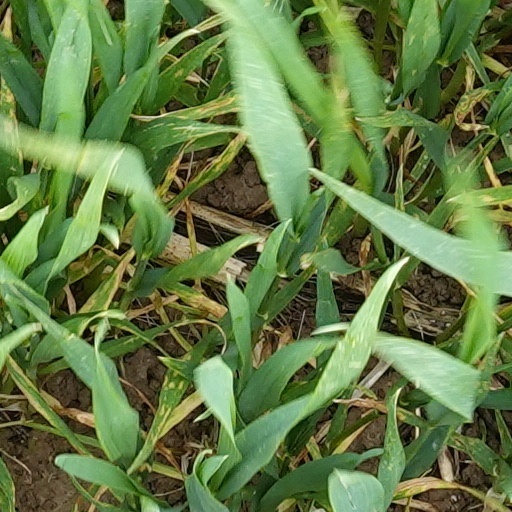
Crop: wheat